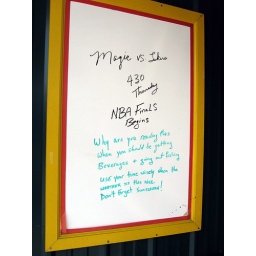
a sign at the bar in Petersburg, AK.  Sunny days in June are pretty rare.